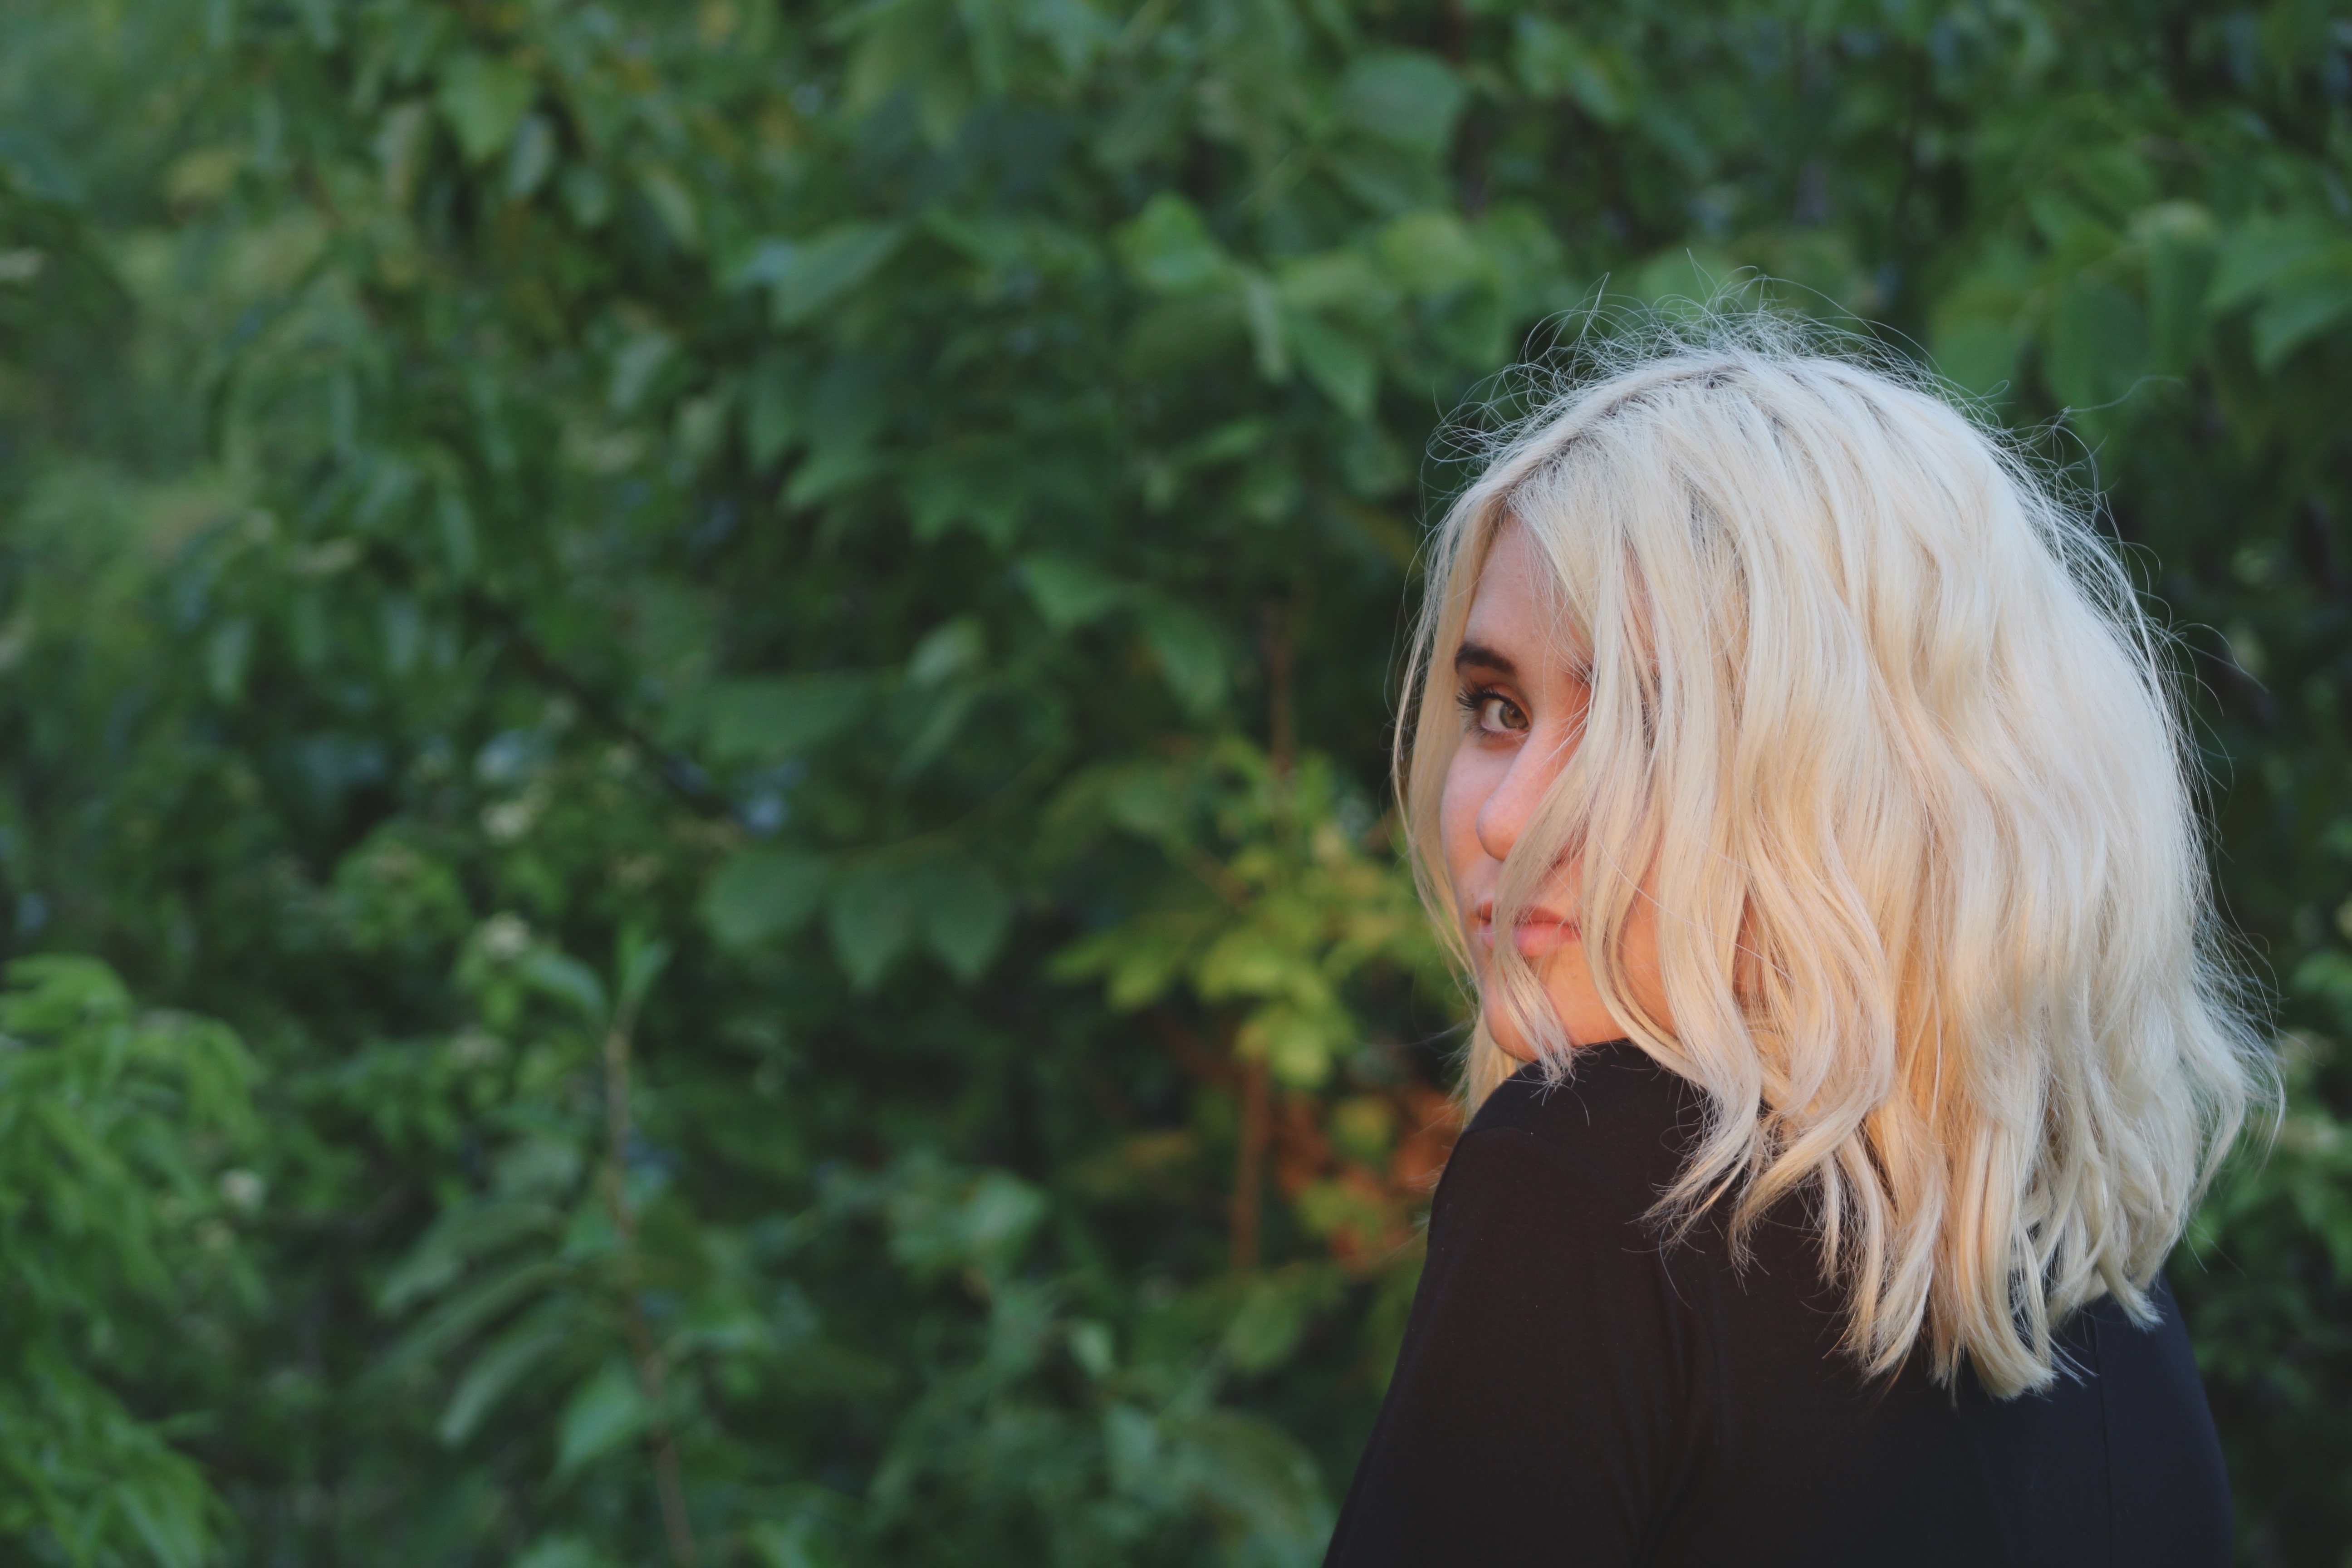
tree, forest, grass, girl, woman, sunlight, leaf, flower, female, portrait, green, autumn, lady, blonde, eye, beauty, blond, portrait photography